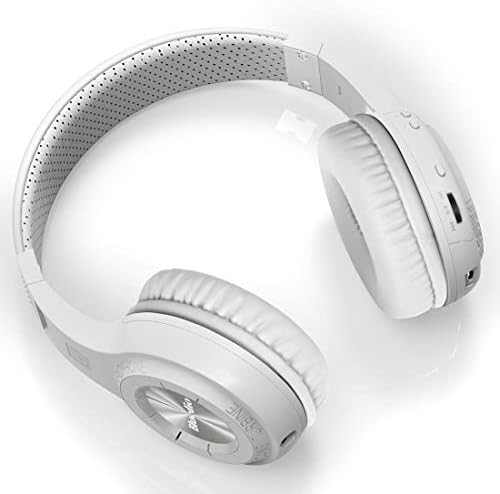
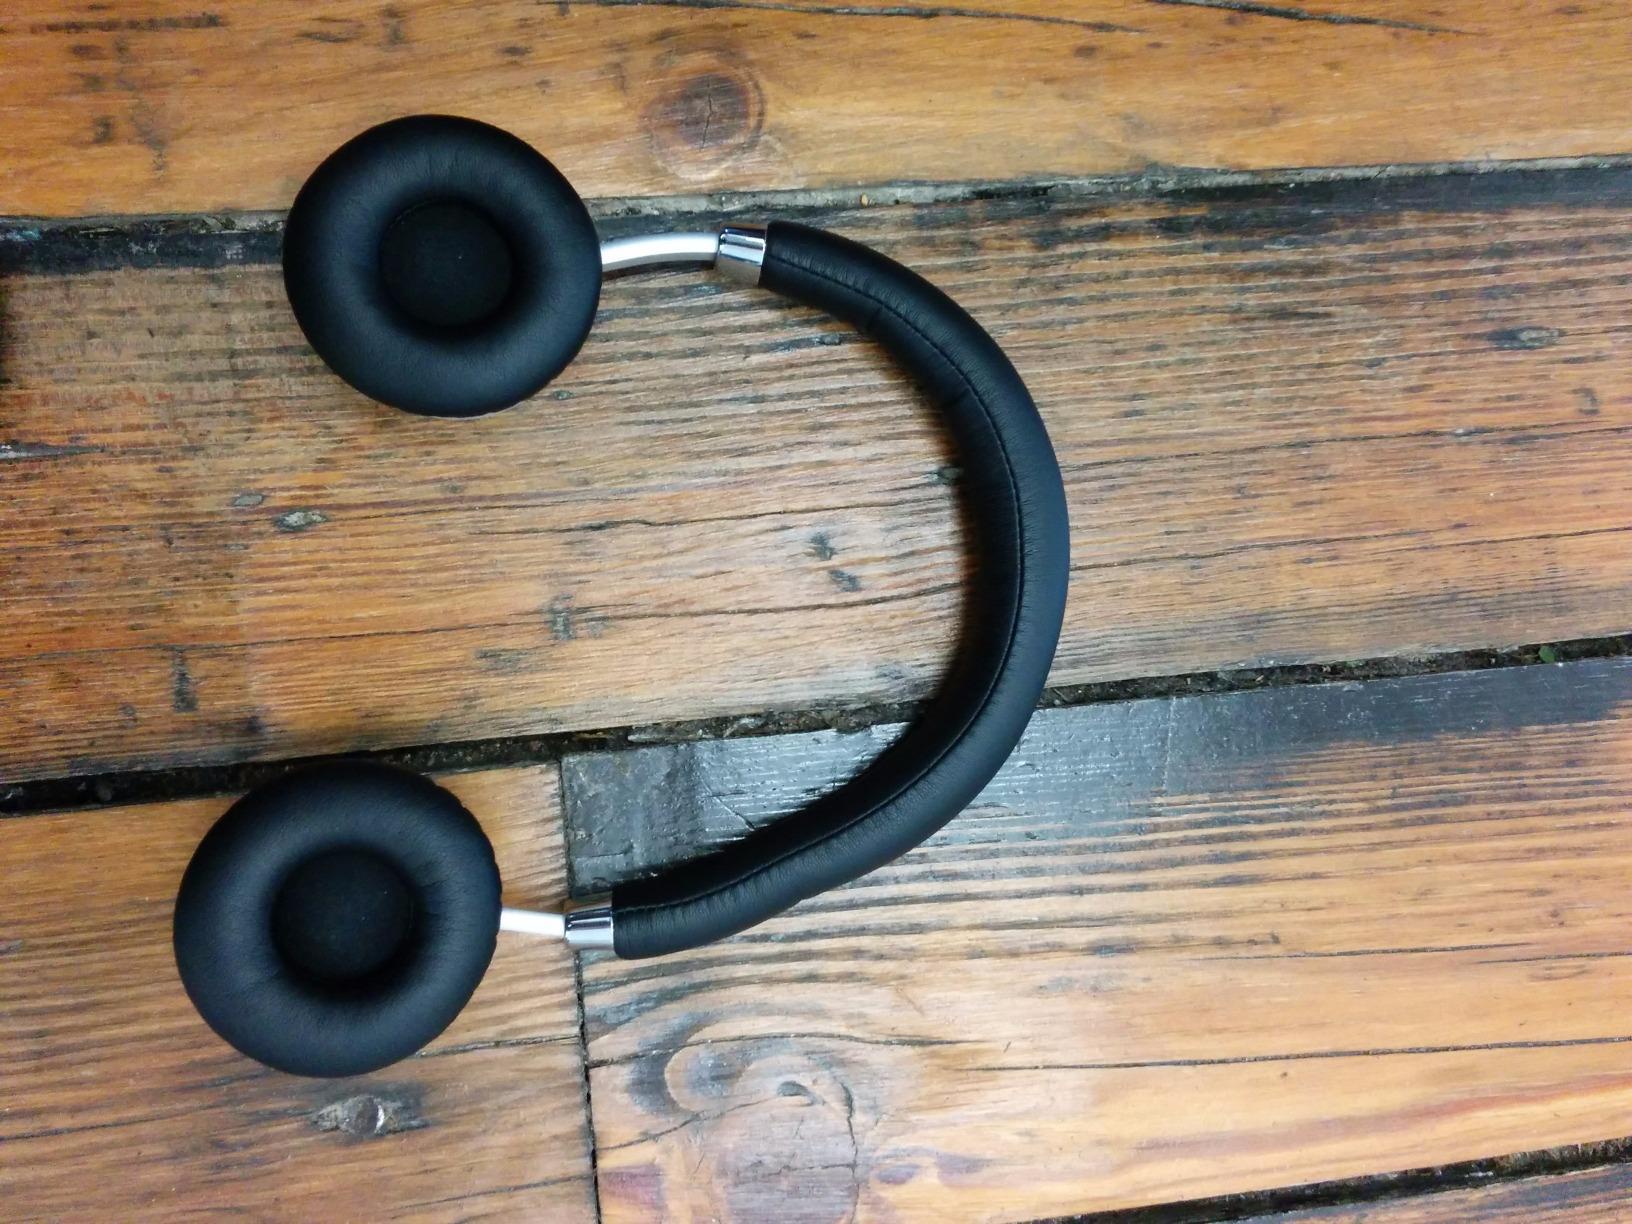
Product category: headphones
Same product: no